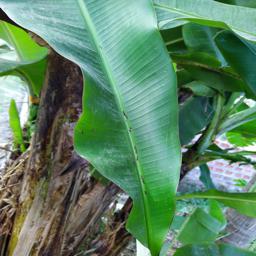
Label: JAHAJI LEAF